Which Wich?

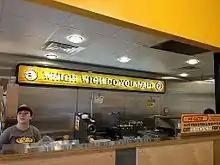
Which Wich restaurant, Houston

Which Wich is known for its ordering system, in which customers use red Sharpie markers to mark up pre-printed menus on sandwich bags. They select a sandwich from 10 categories, then choose the bread, cheese, spreads, and toppings. There are other extra options such as double meat, double cheese, bacon, and avocado. The menus have a wide variety of options which besides the aforementioned extras are all free. The sandwiches are then prepared, and delivered in the personalized sandwich bags. Guests are encouraged to draw on their bags and hang their "artwork" on the community wall.